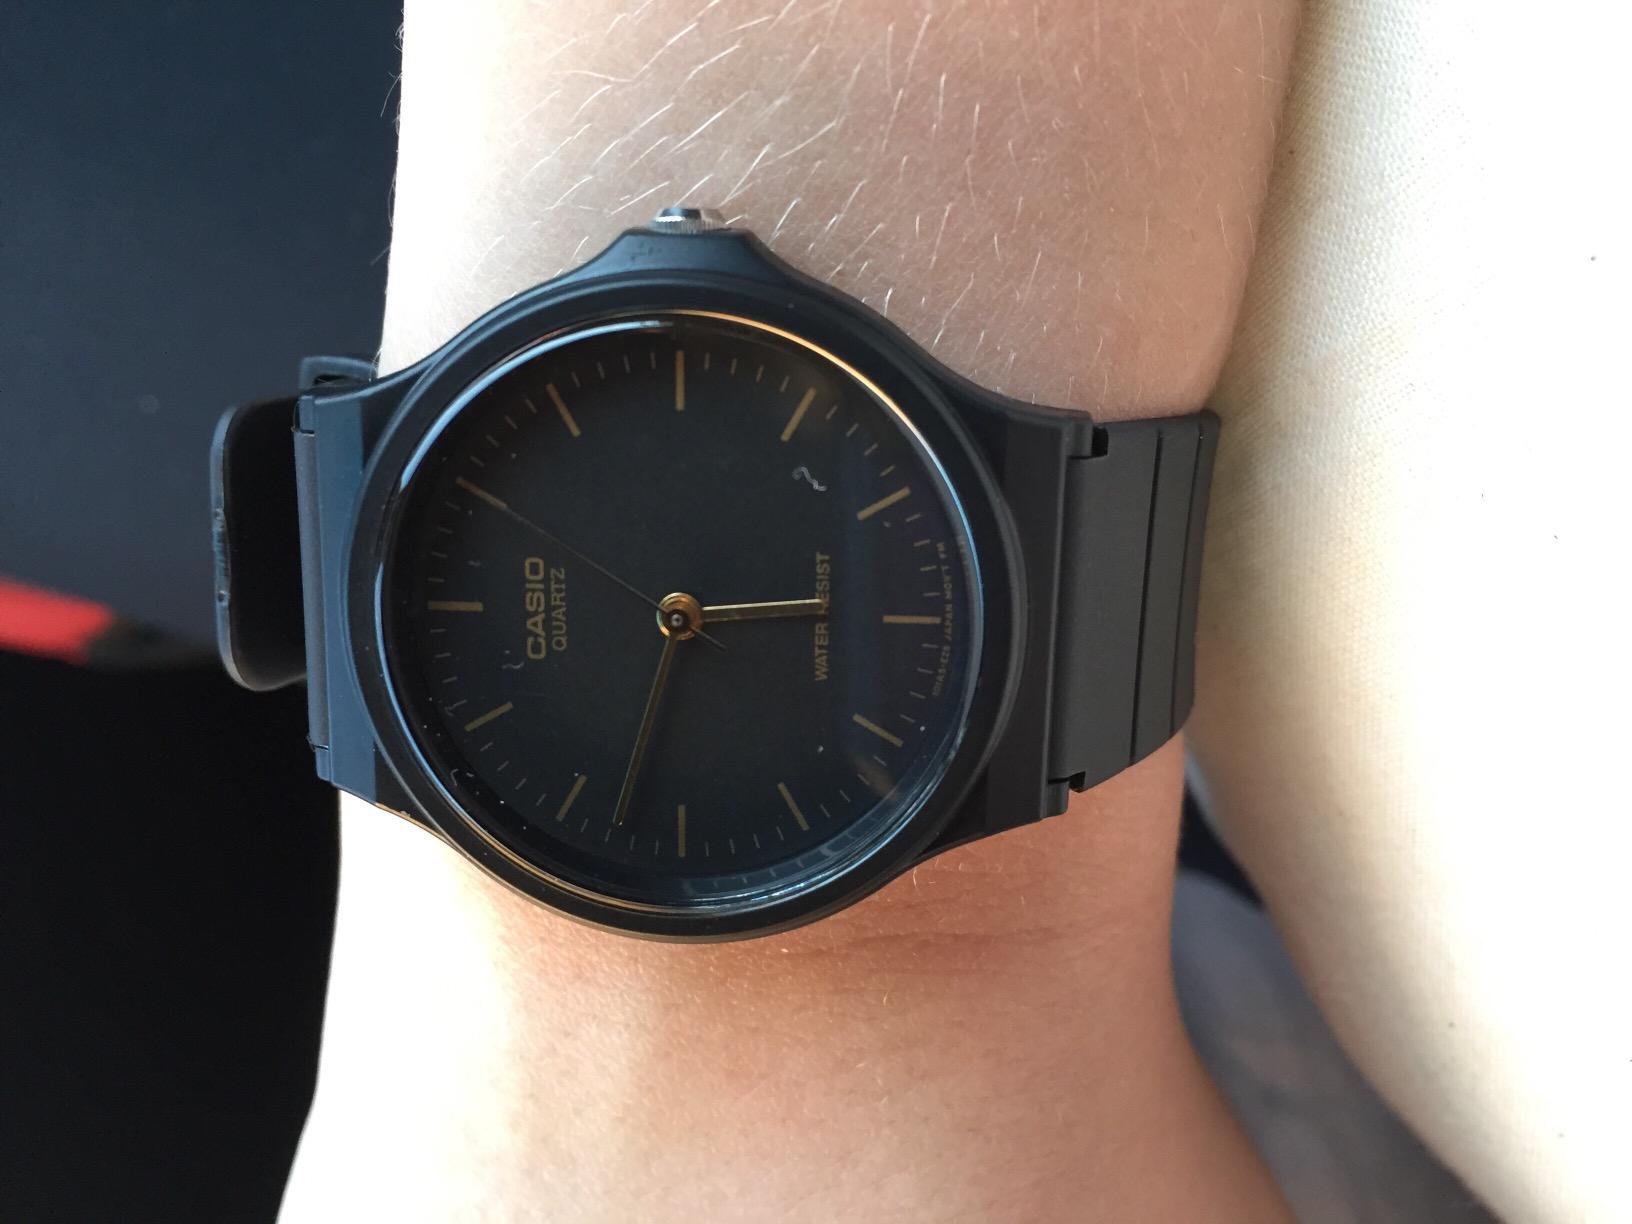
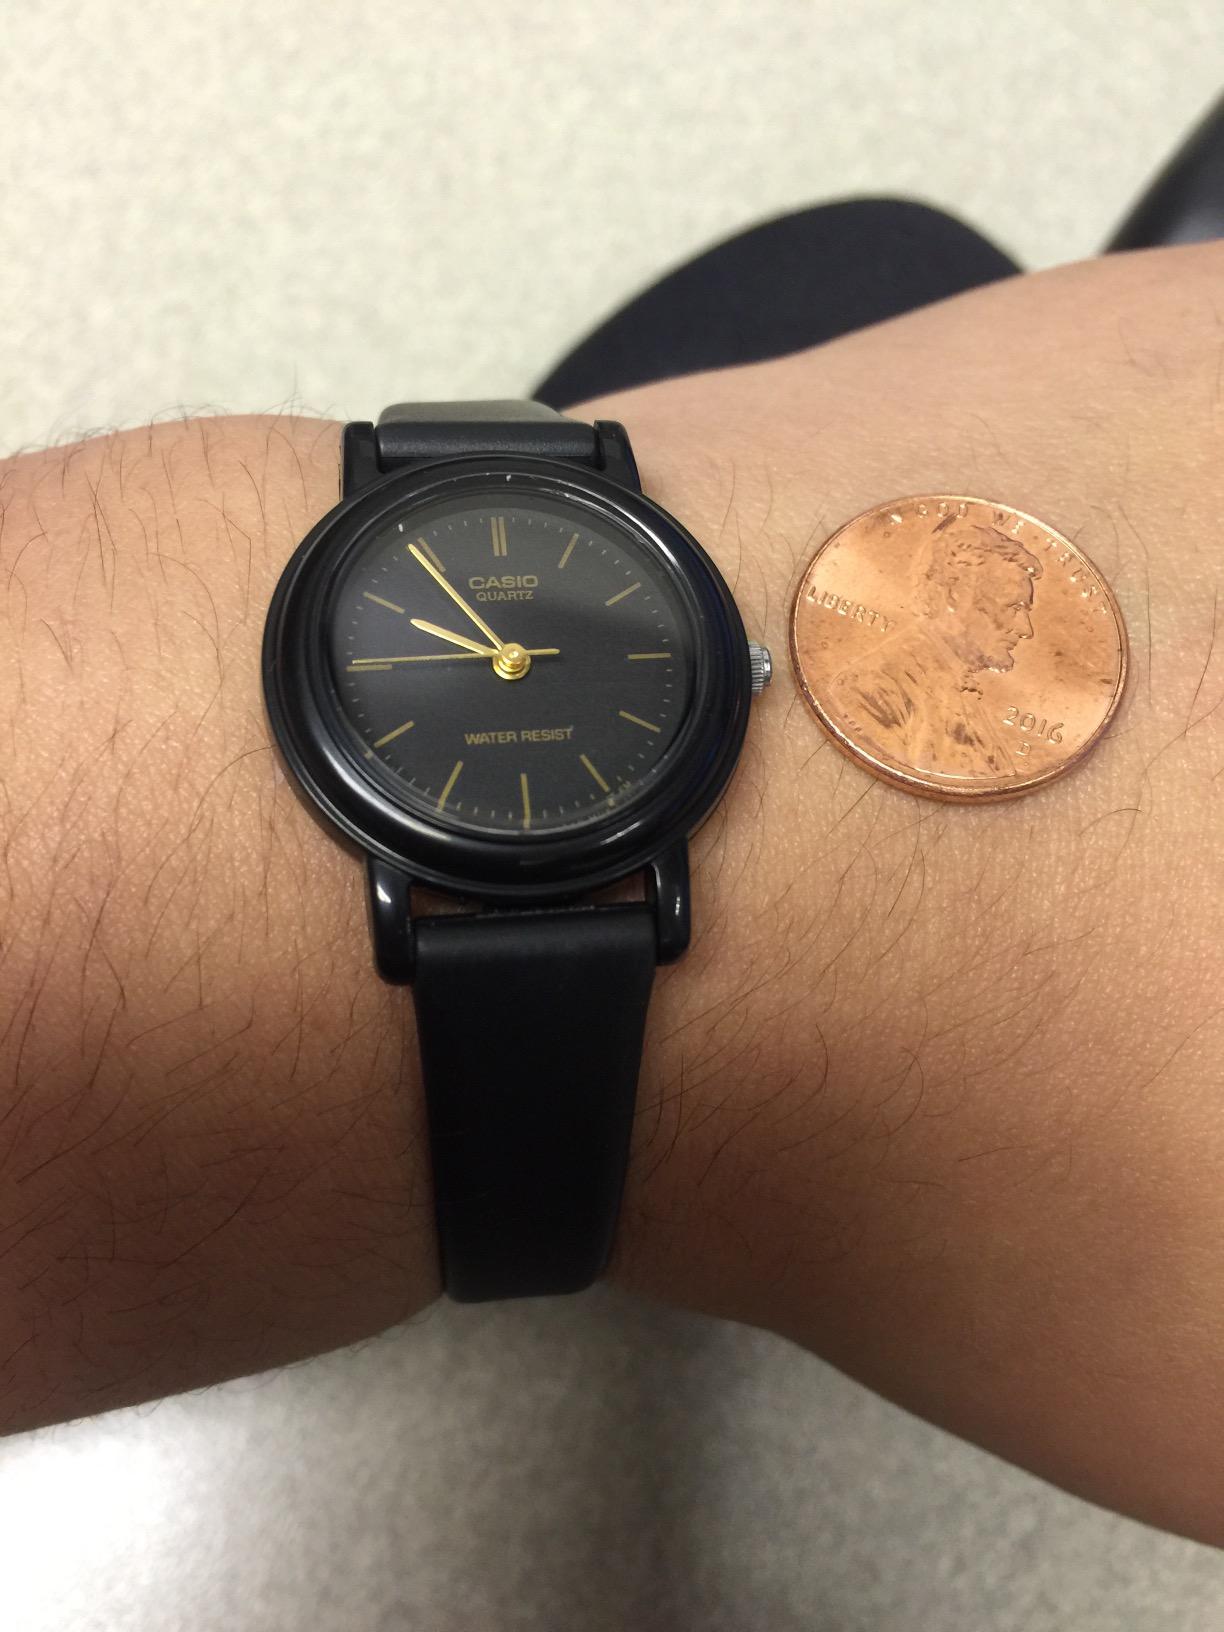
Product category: accessories_watch
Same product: no